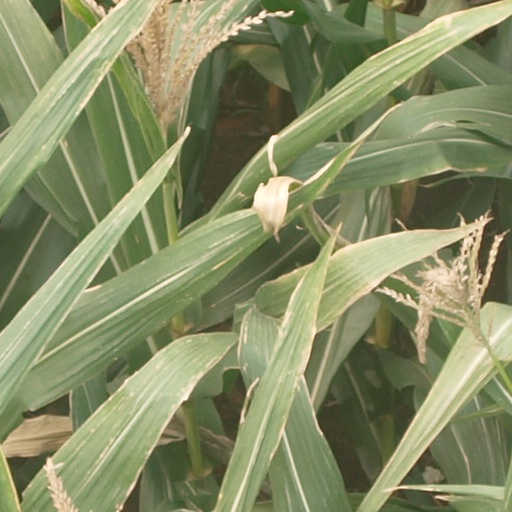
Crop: maize; corn